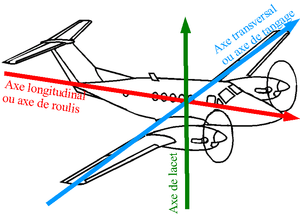
Dessin d'un avion et de ses axes de roulis, tangage et lacet
Le pilotage d’un avion consiste à commander sa trajectoire pour suivre les cap, altitude et vitesse désirés tout en s'assurant de rester à l'intérieur du domaine de vol pour des raisons de sécurité.